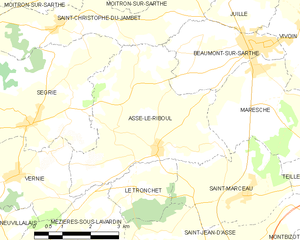
Carte des communes françaises